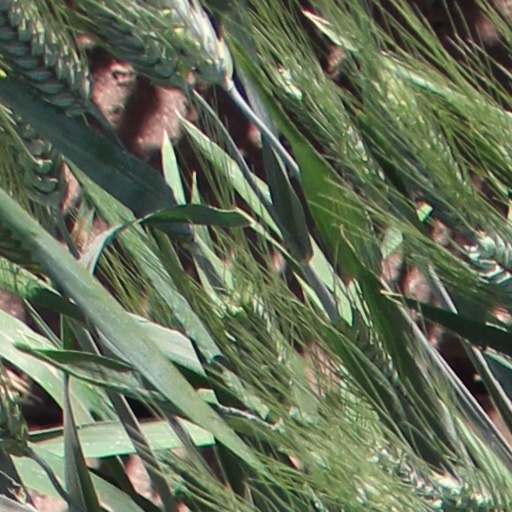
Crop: wheat